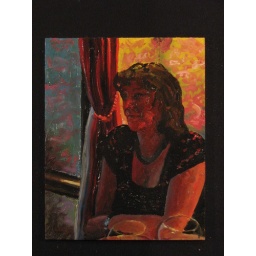
The woman in the red dress